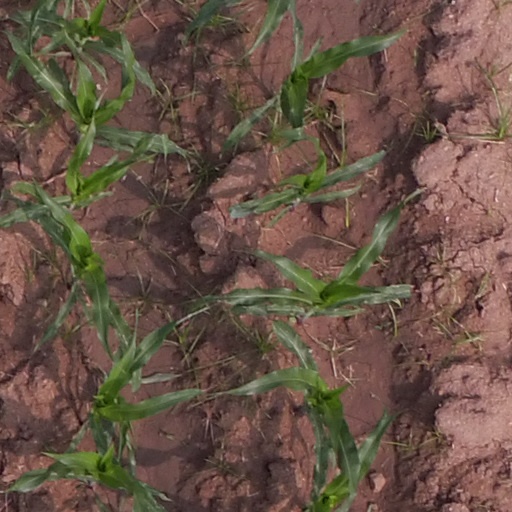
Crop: maize; corn